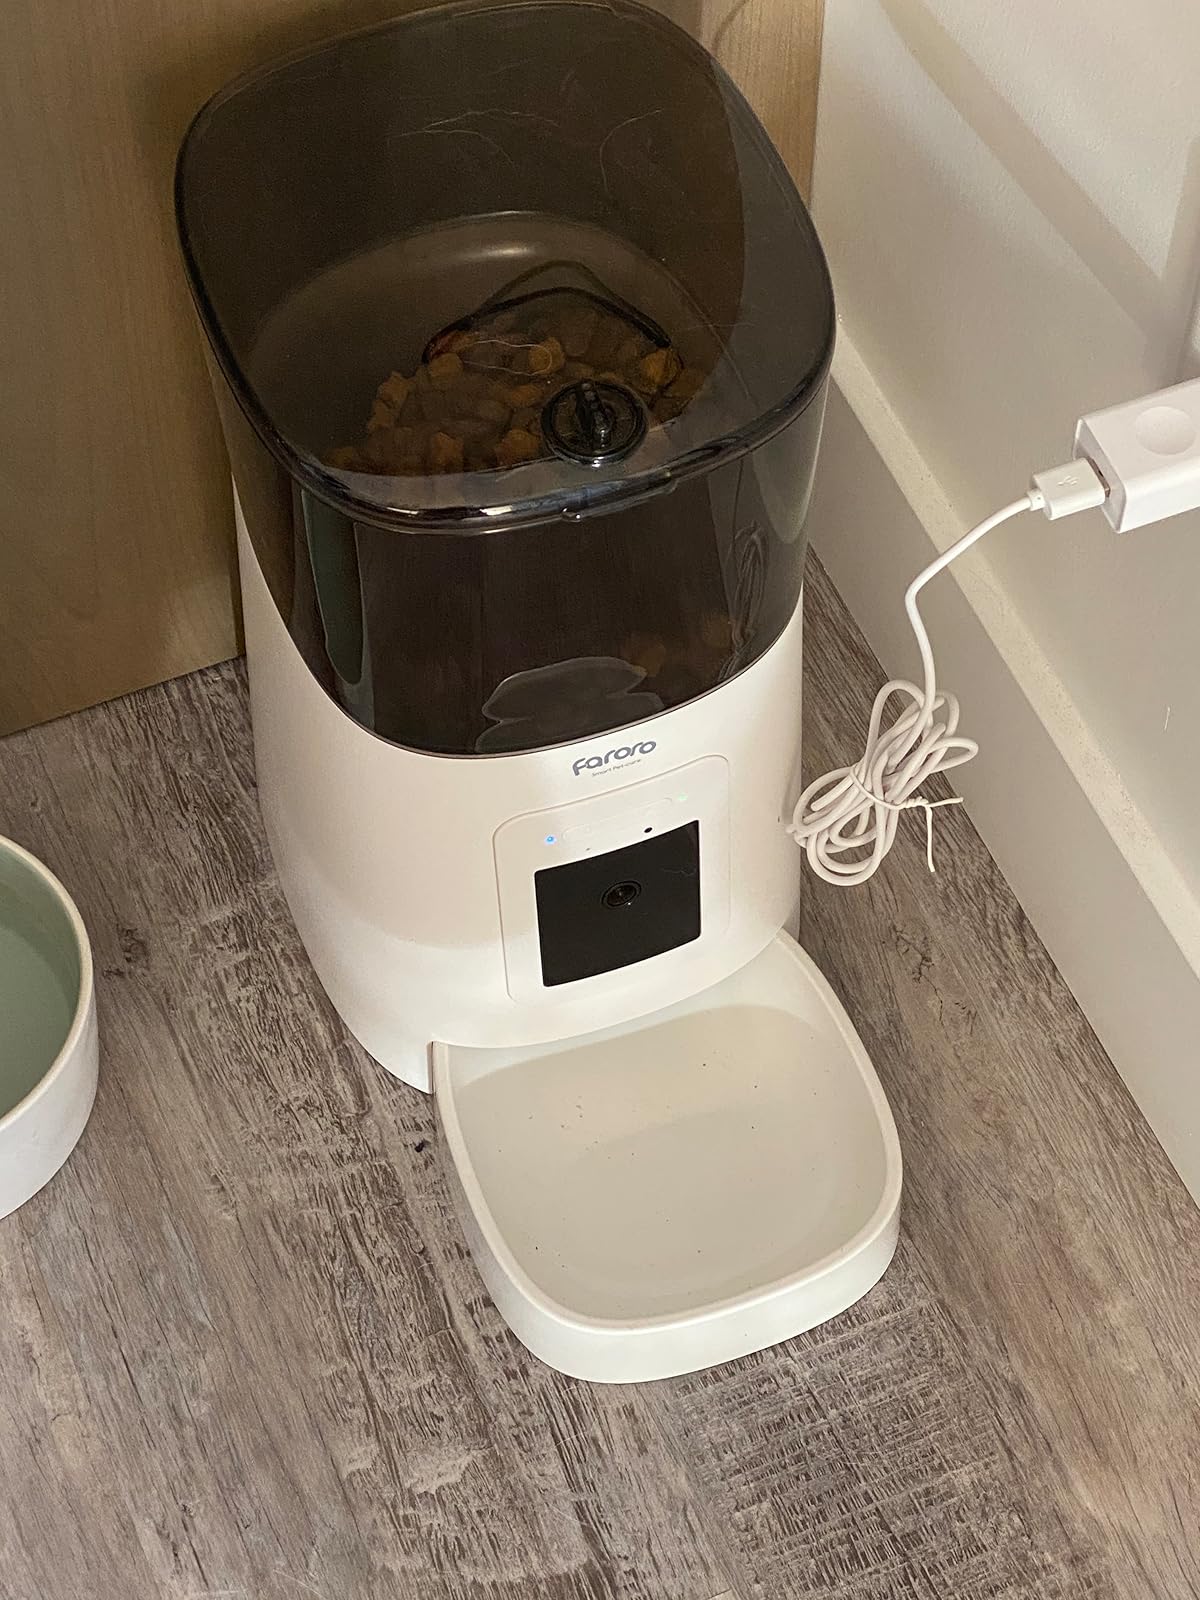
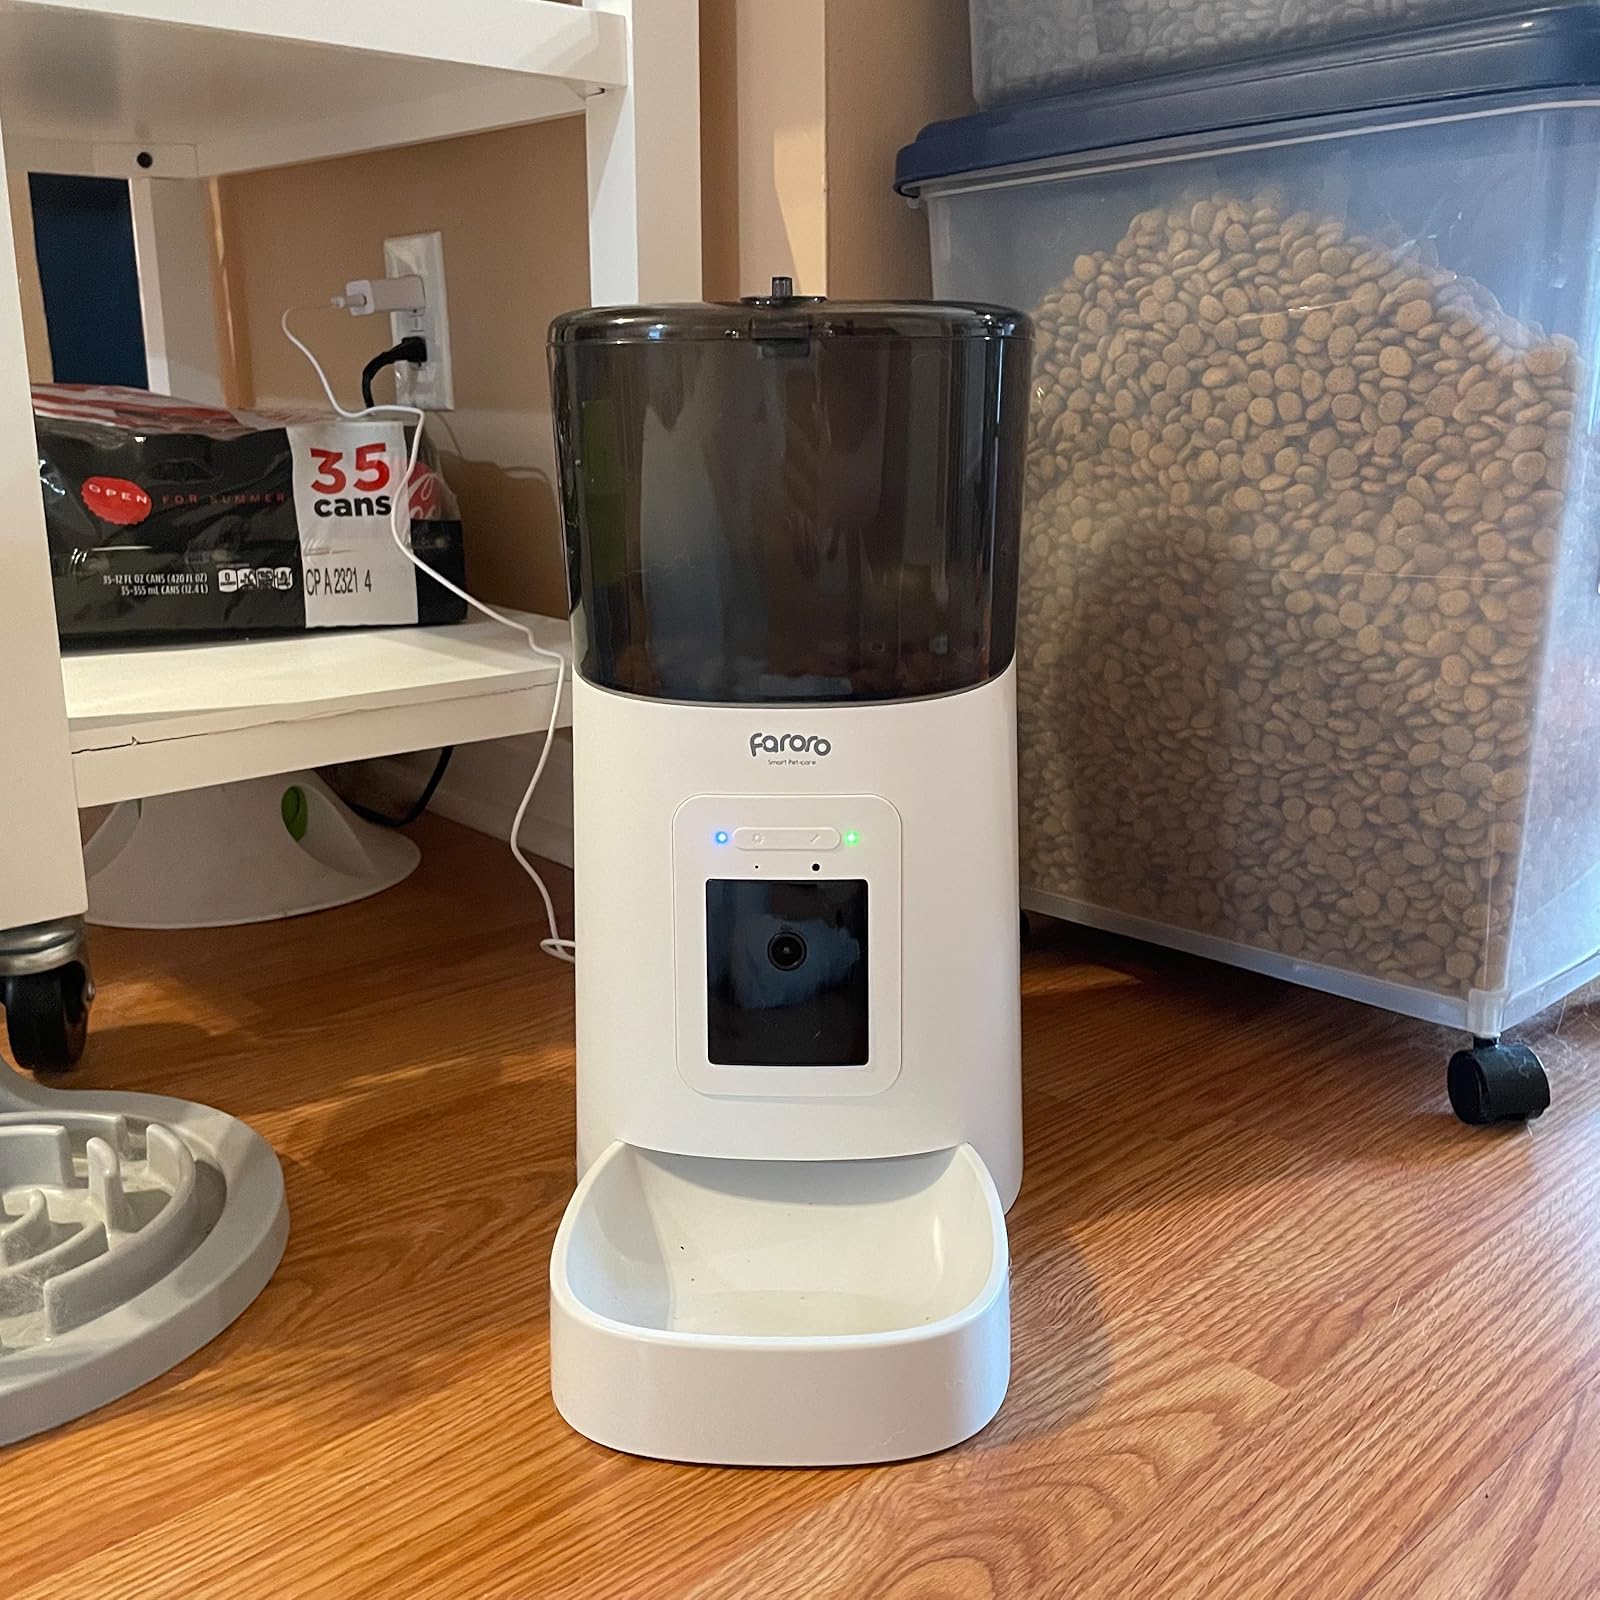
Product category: items_feeder
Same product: yes